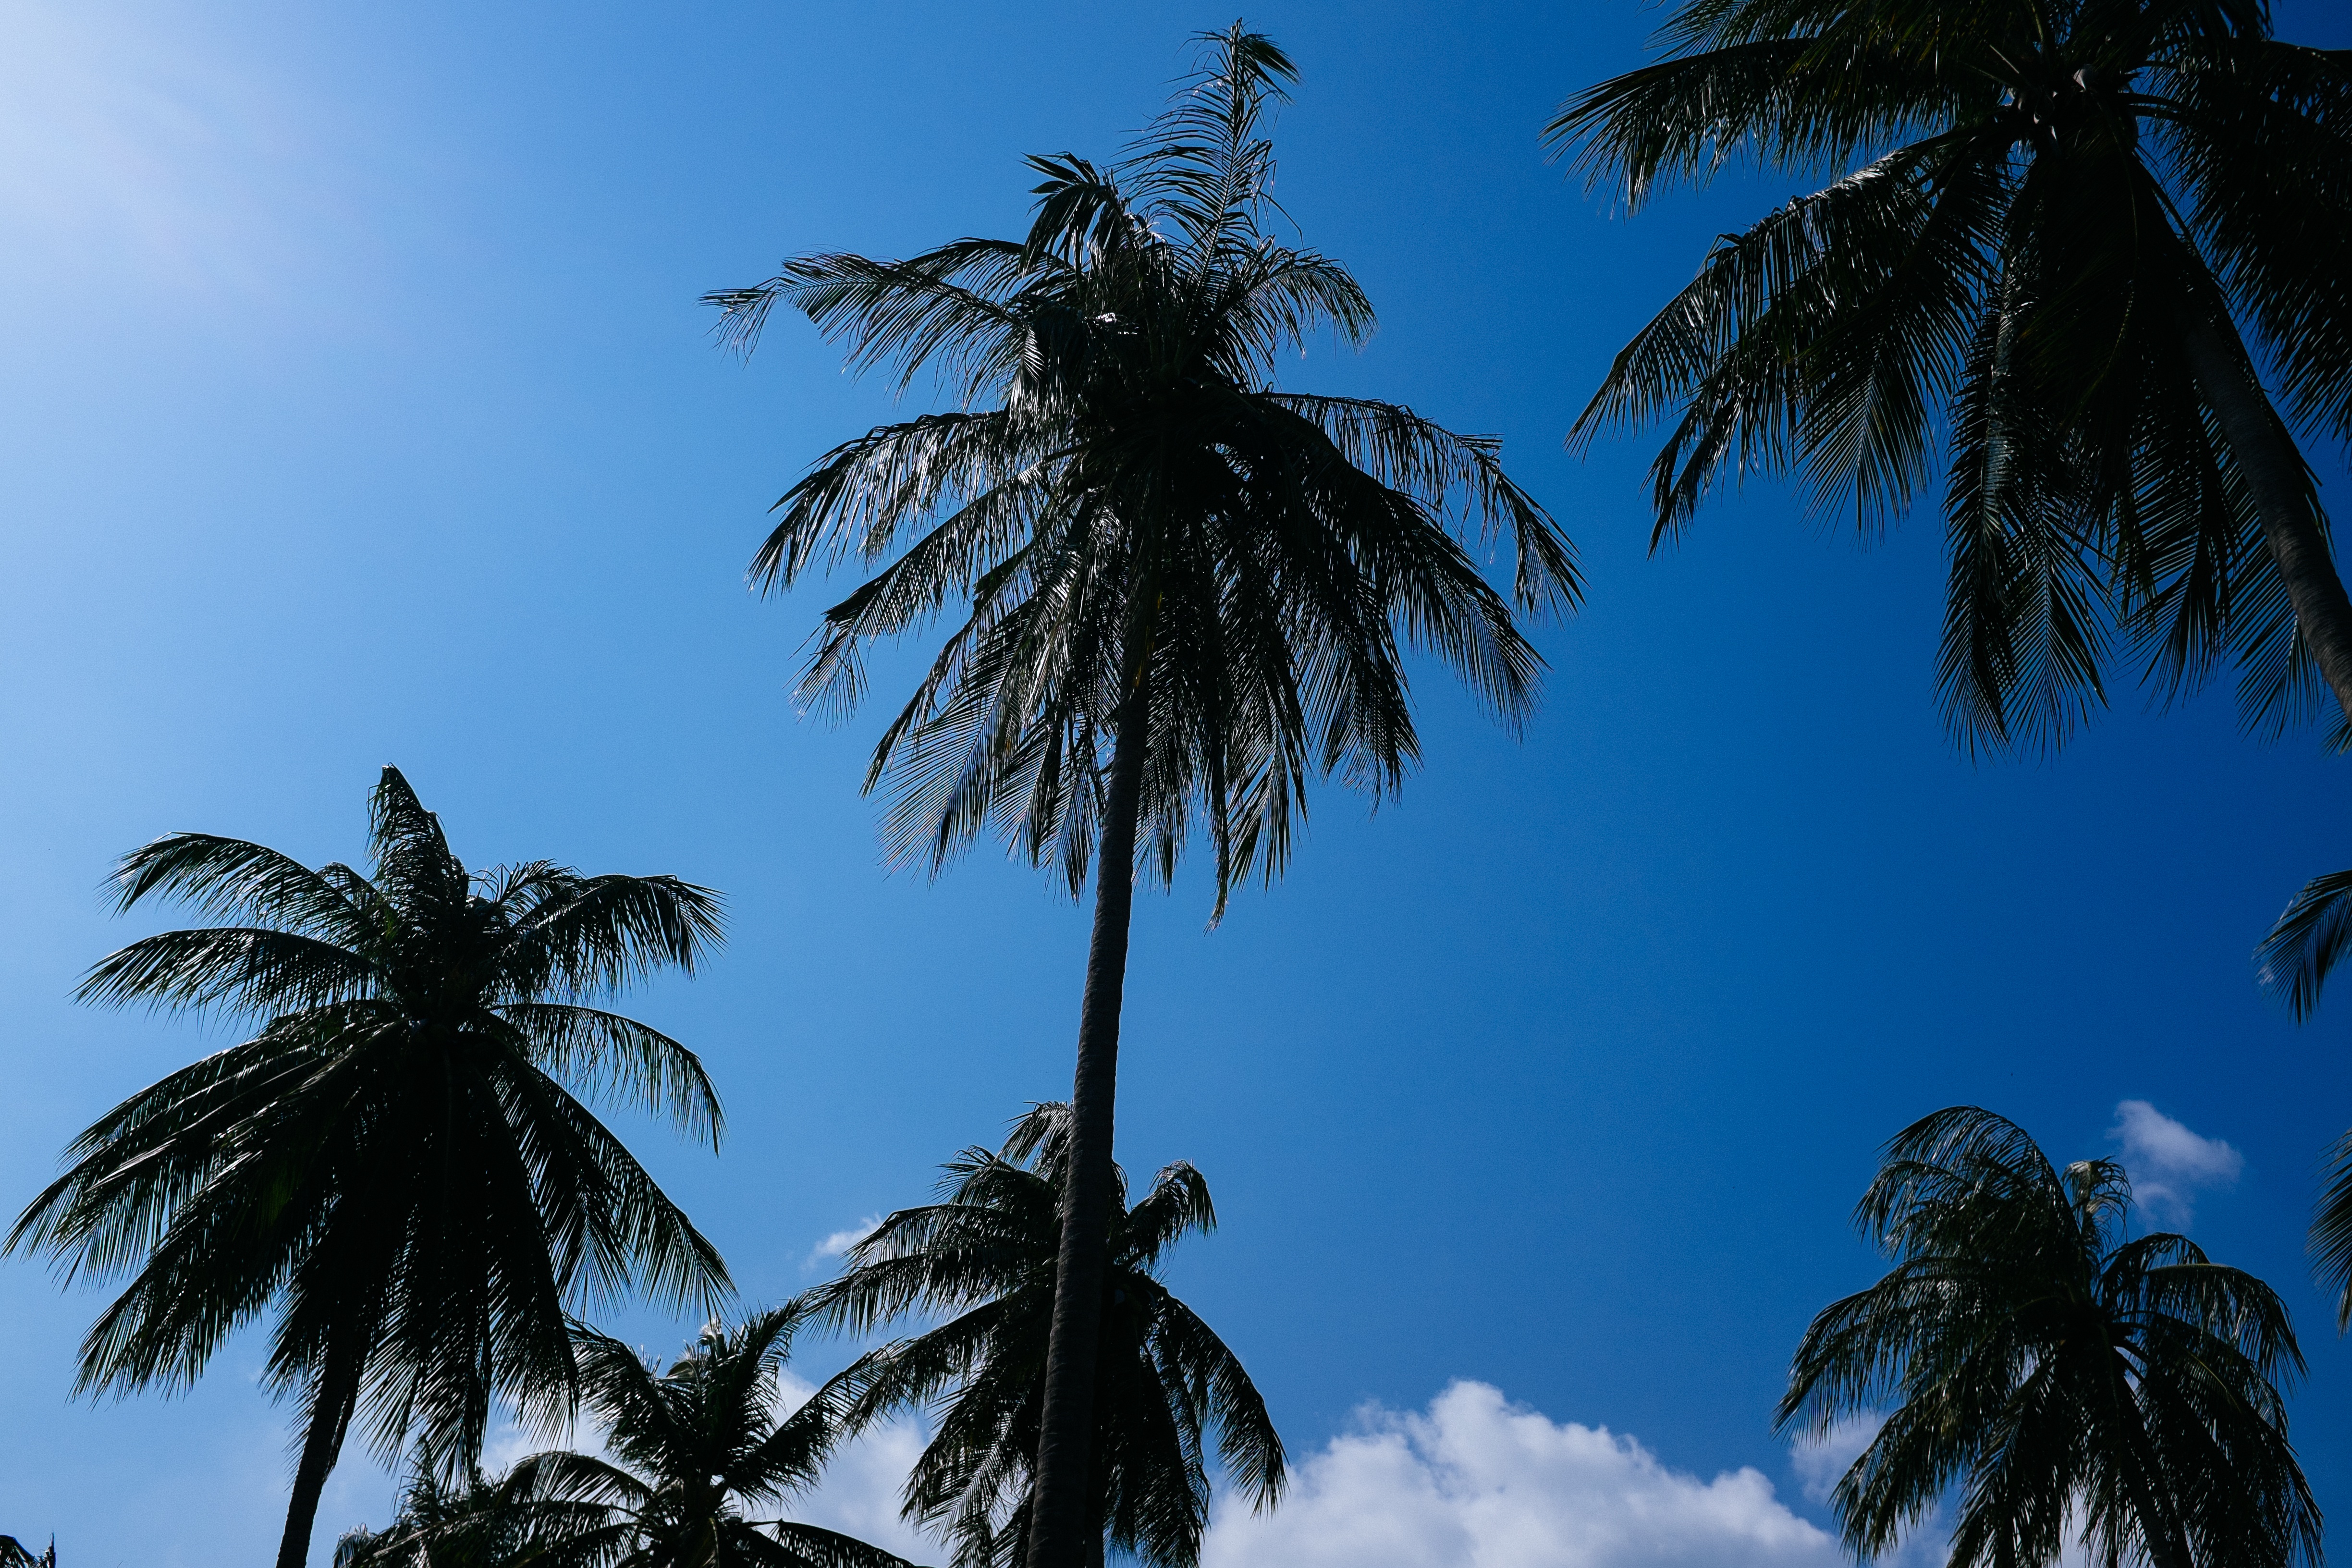
tree, branch, plant, sky, sunlight, leaf, flower, wind, tropics, flowering plant, woody plant, land plant, arecales, palm family, borassus flabellifer